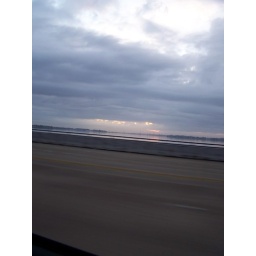
This is an over the shoulder shot taken out the car window on the way to work.